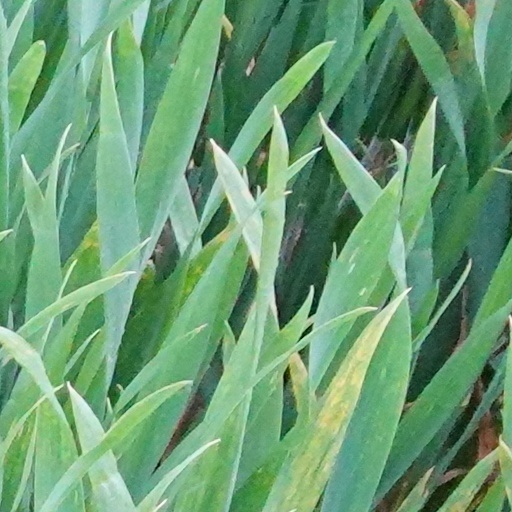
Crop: wheat